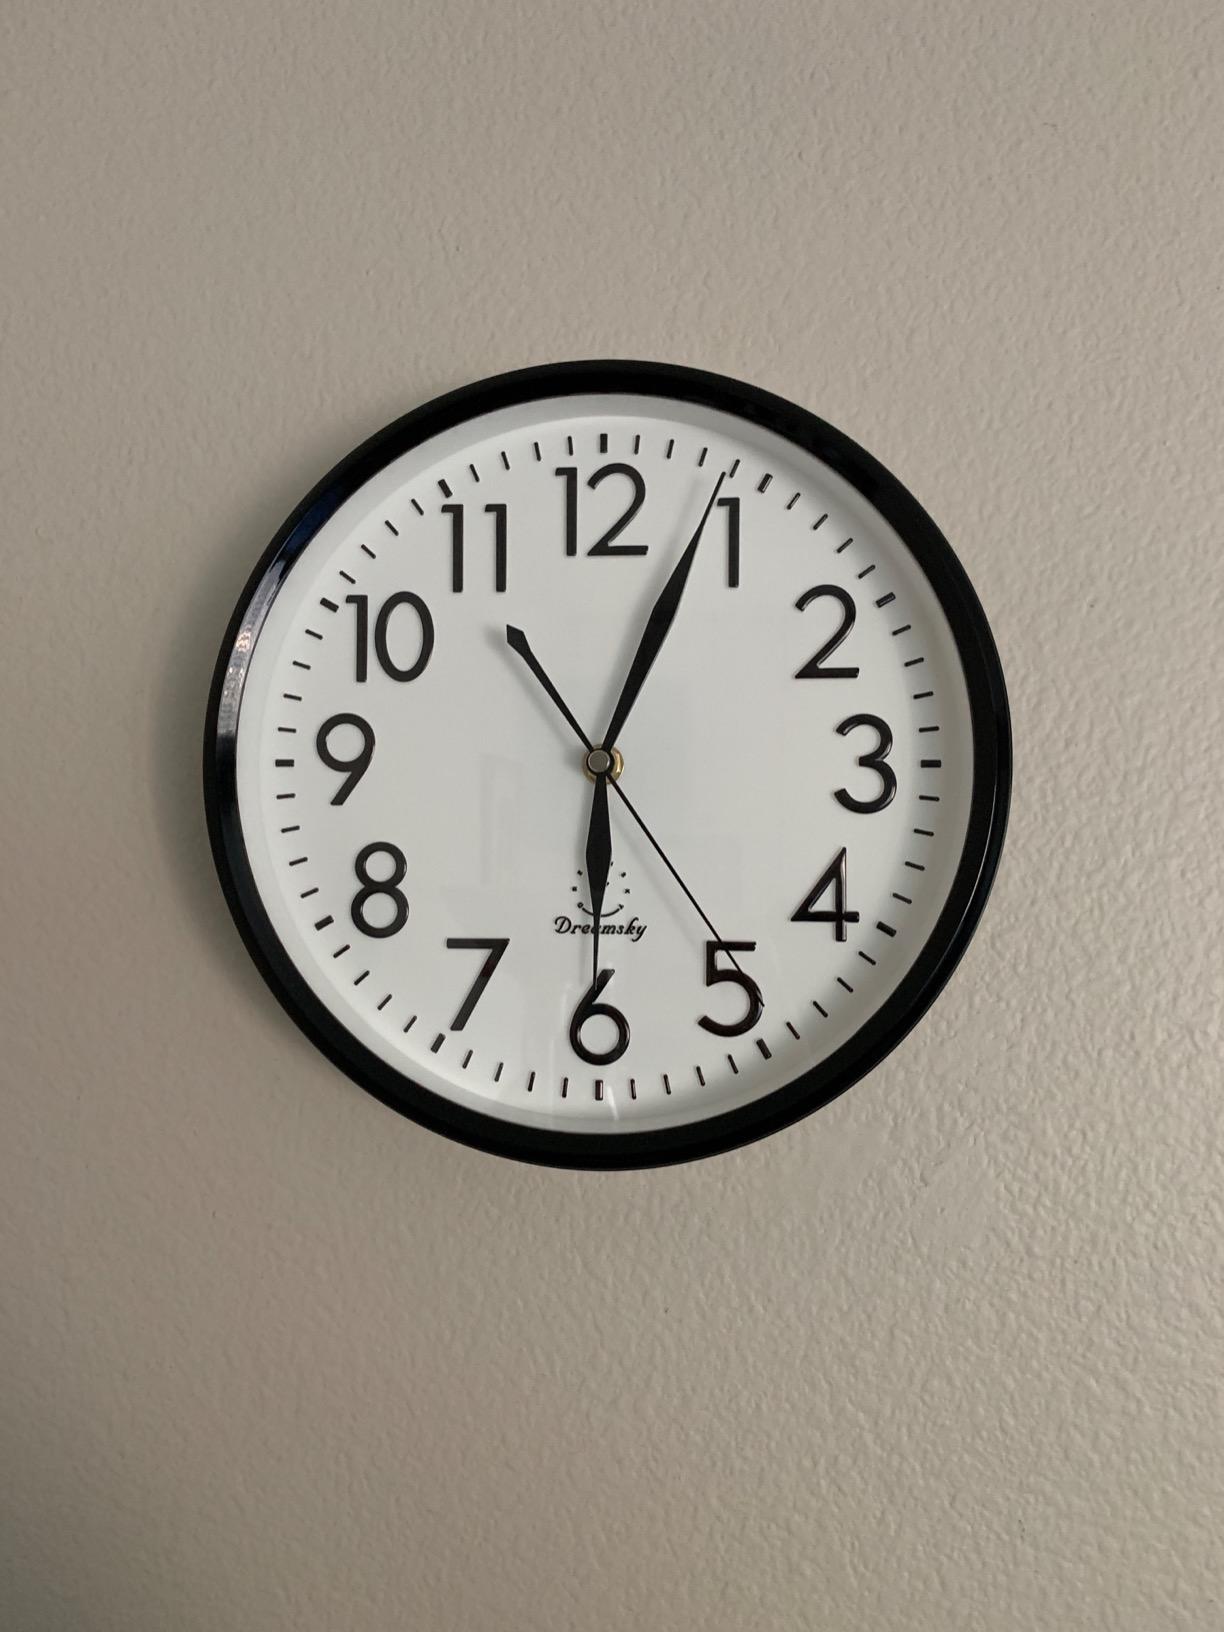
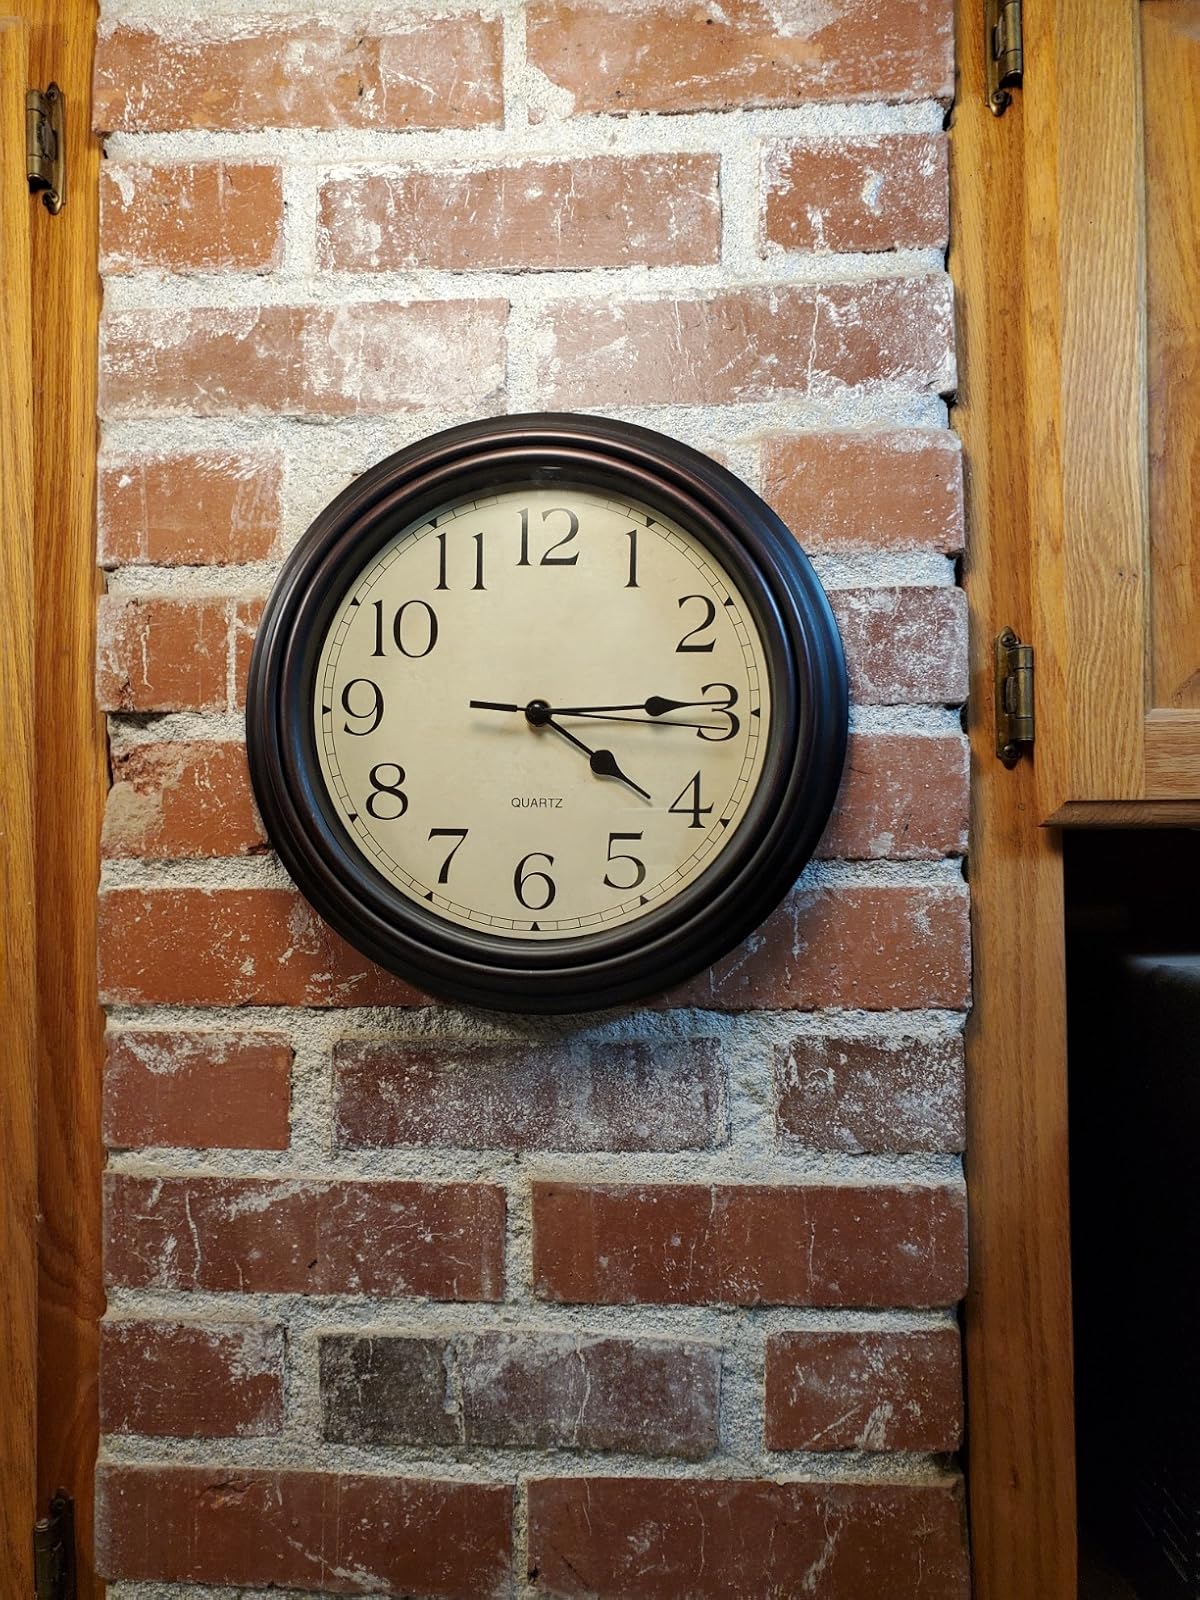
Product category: clock
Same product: no